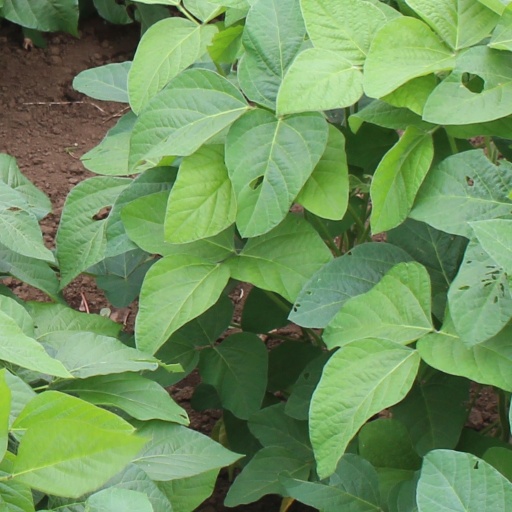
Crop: soybean